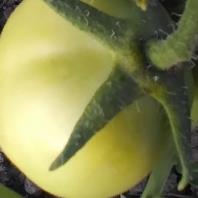
Crop: Tomato
Condition: healthy-fruit